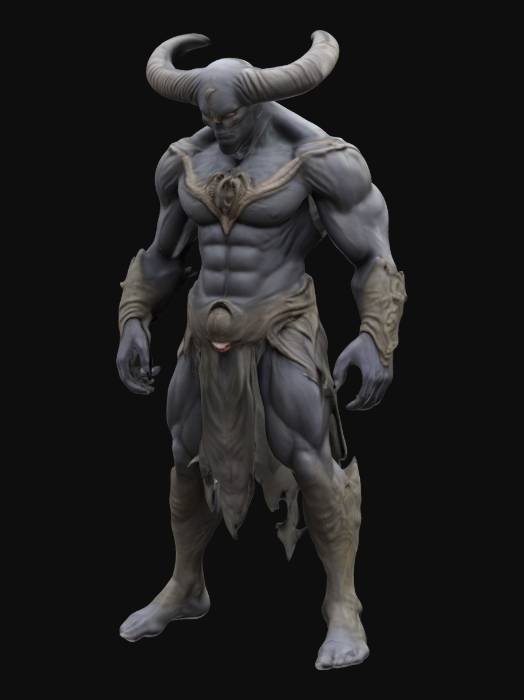
미적 점수 (1~10점): 6